Subregions of Hungary

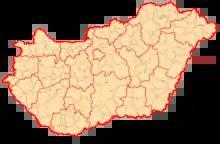

Subregions of Hungary (in Hungarian, , sing. ) were subdivisions of Hungary, dividing the twenty counties of Hungary (including Budapest) into 175 administrative subregions. The subregions were abolished and replaced by 198 districts in 2013.